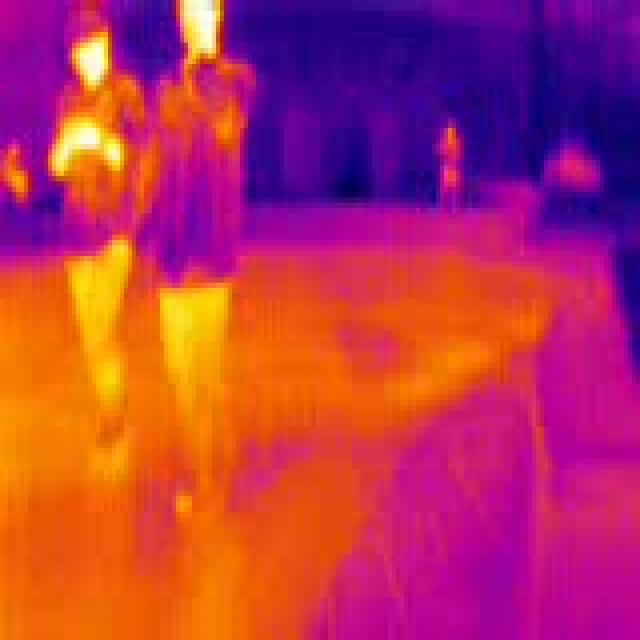
Detected objects:
label: person
label: person
label: person
label: person